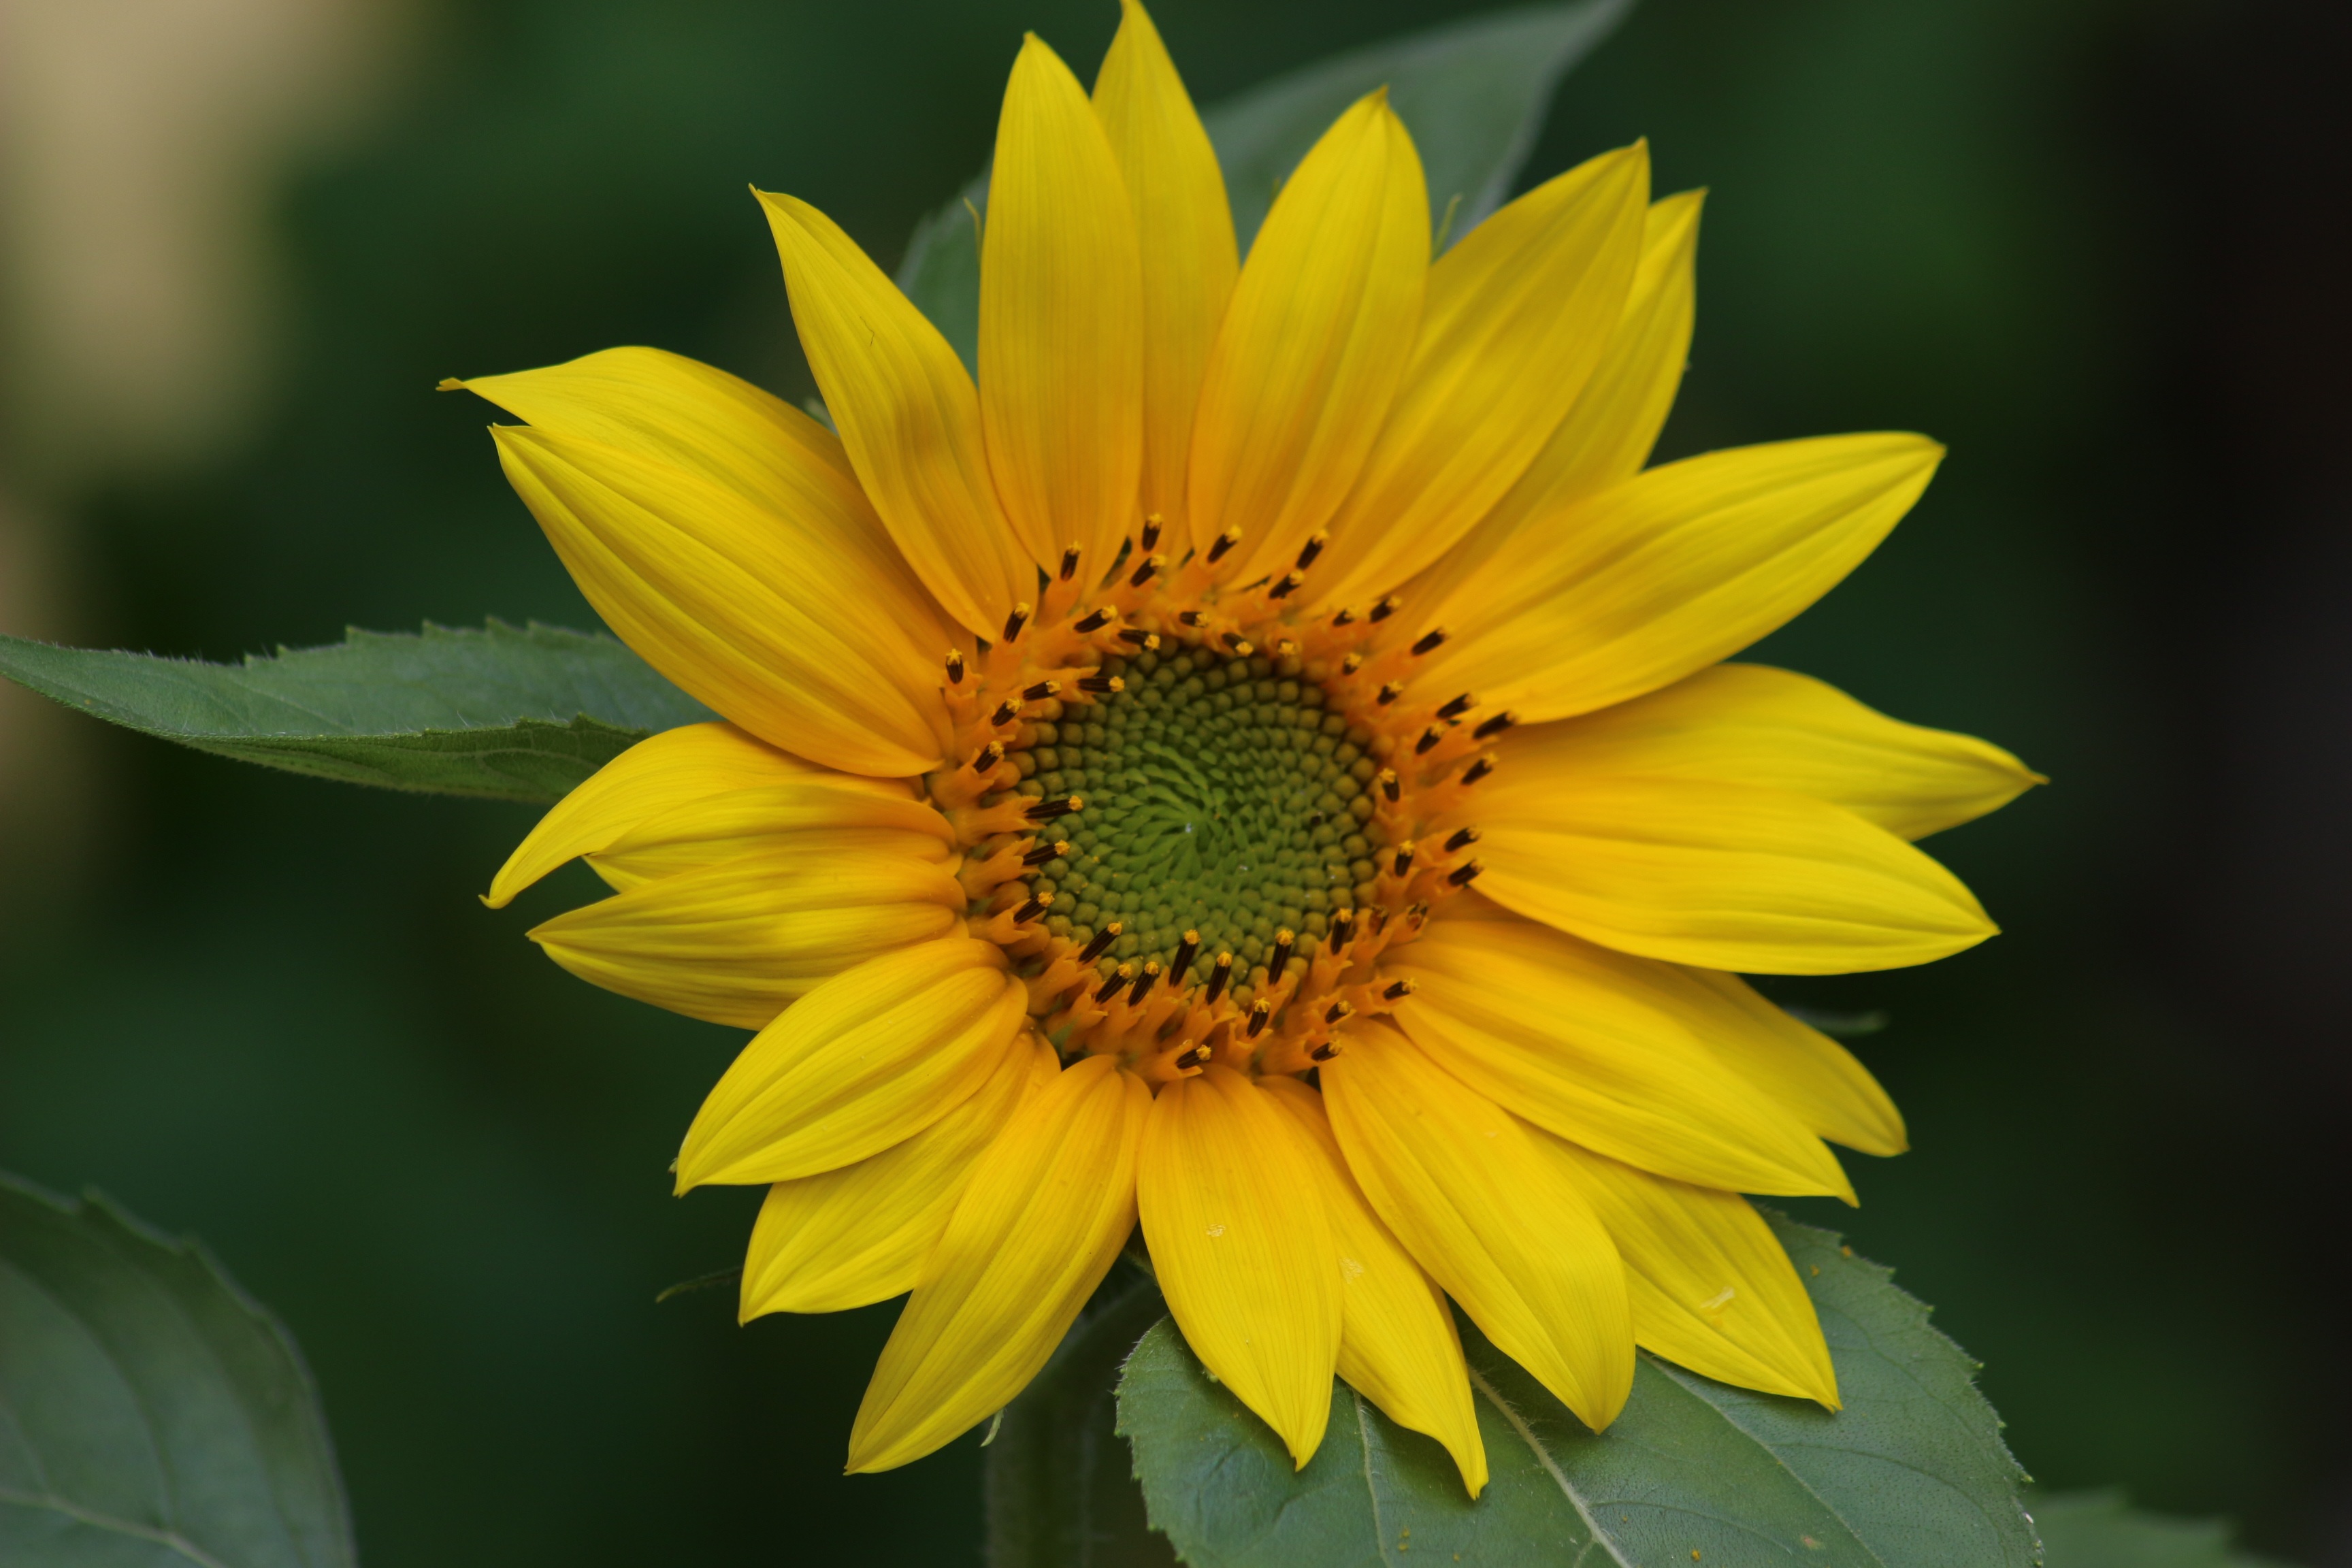
nature, plant, flower, petal, botany, yellow, flora, sunflower, yellow flower, wildflower, close up, macro photography, flowering plant, daisy family, annual plant, plant stem, land plant